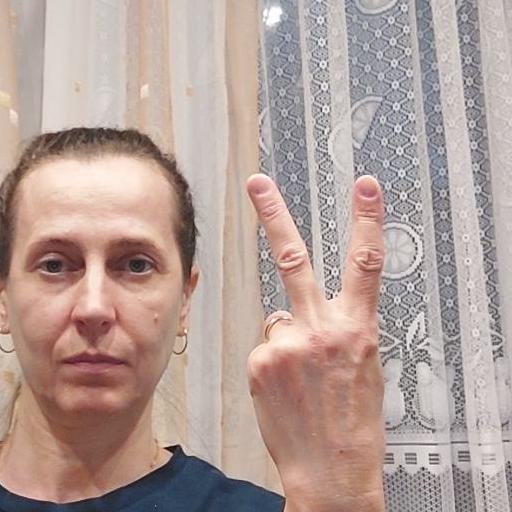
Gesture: peace_inverted